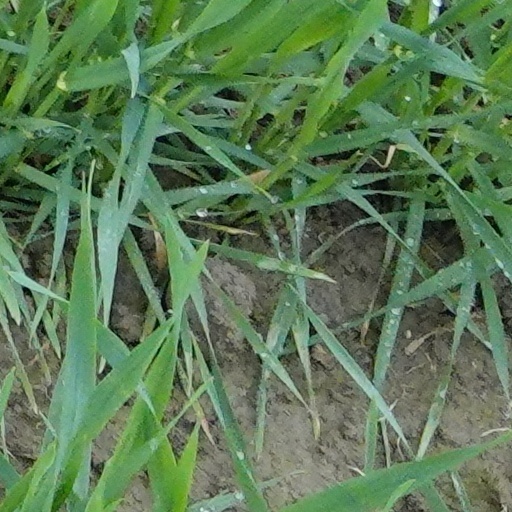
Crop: wheat